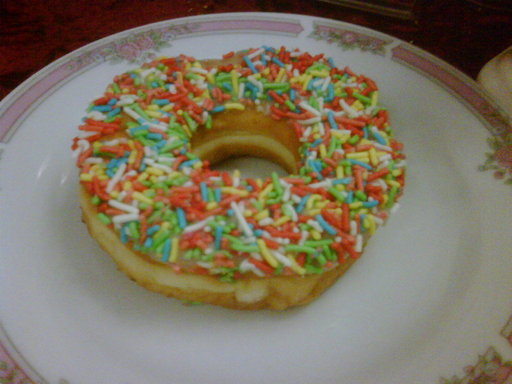
Label: donuts